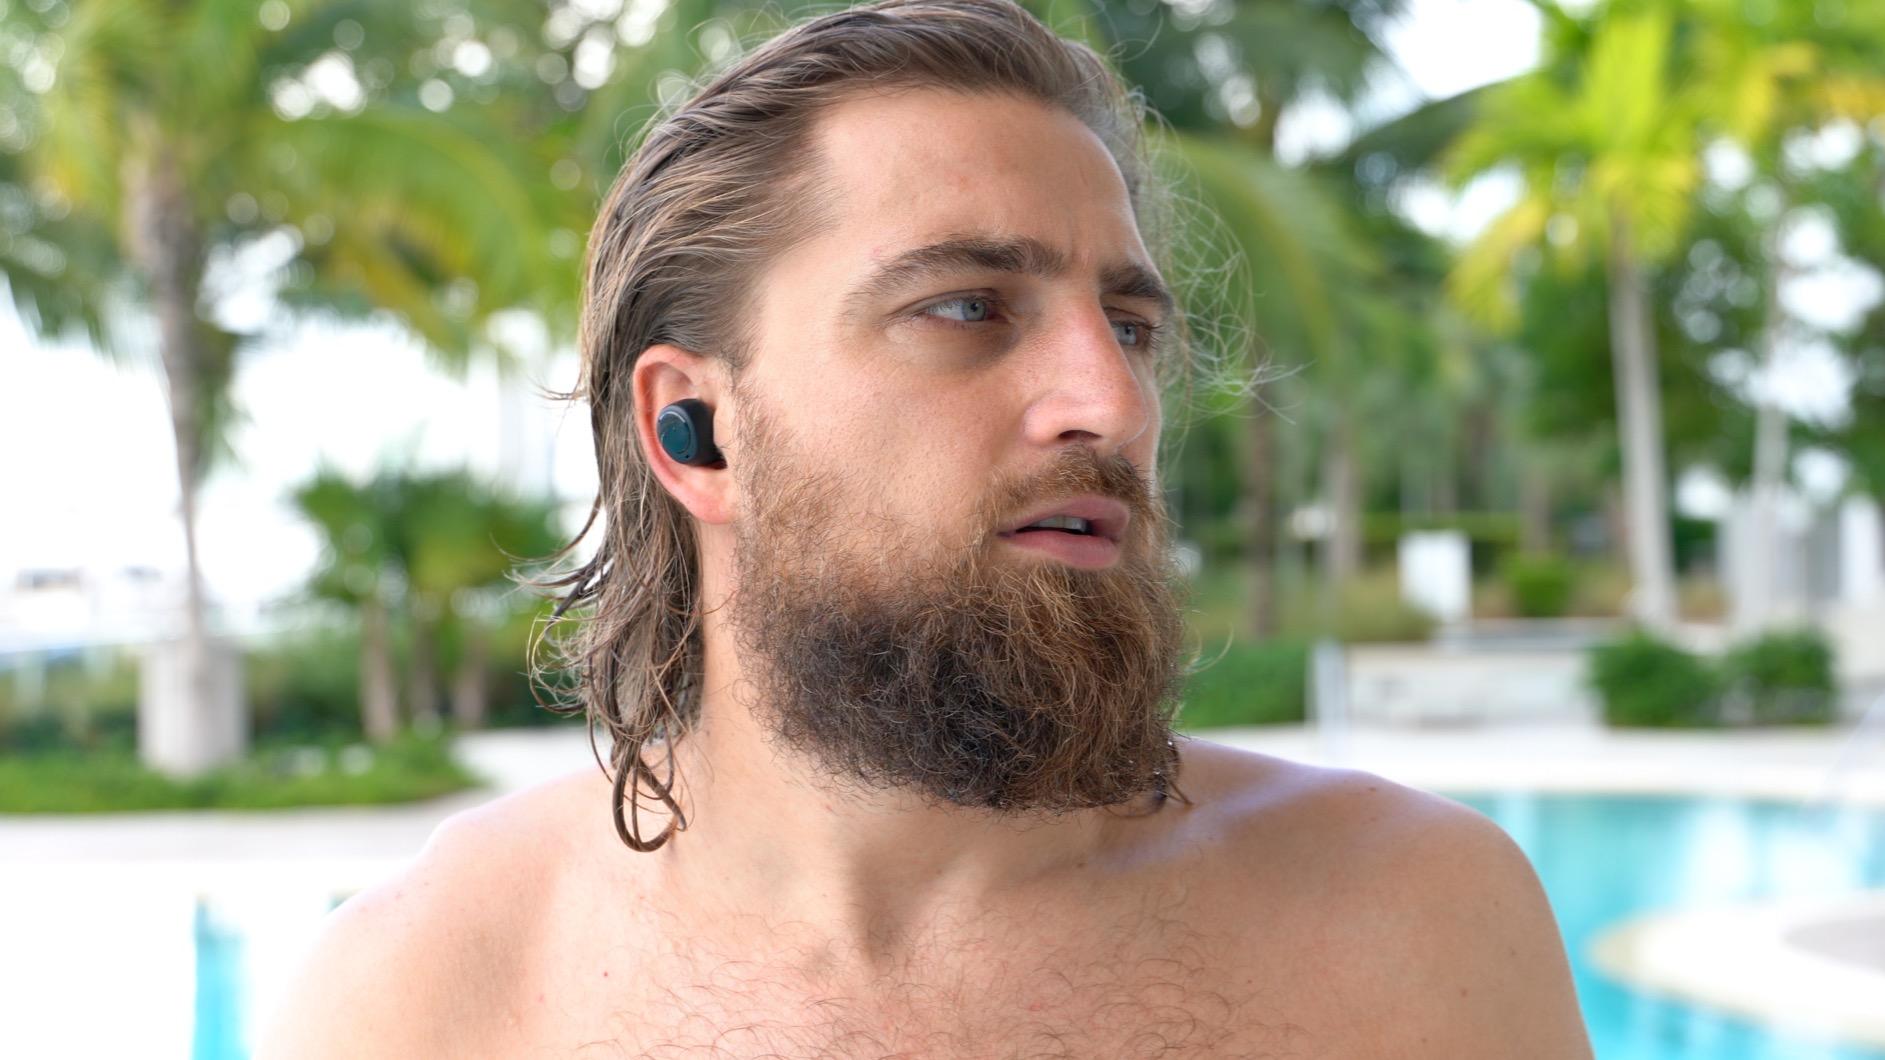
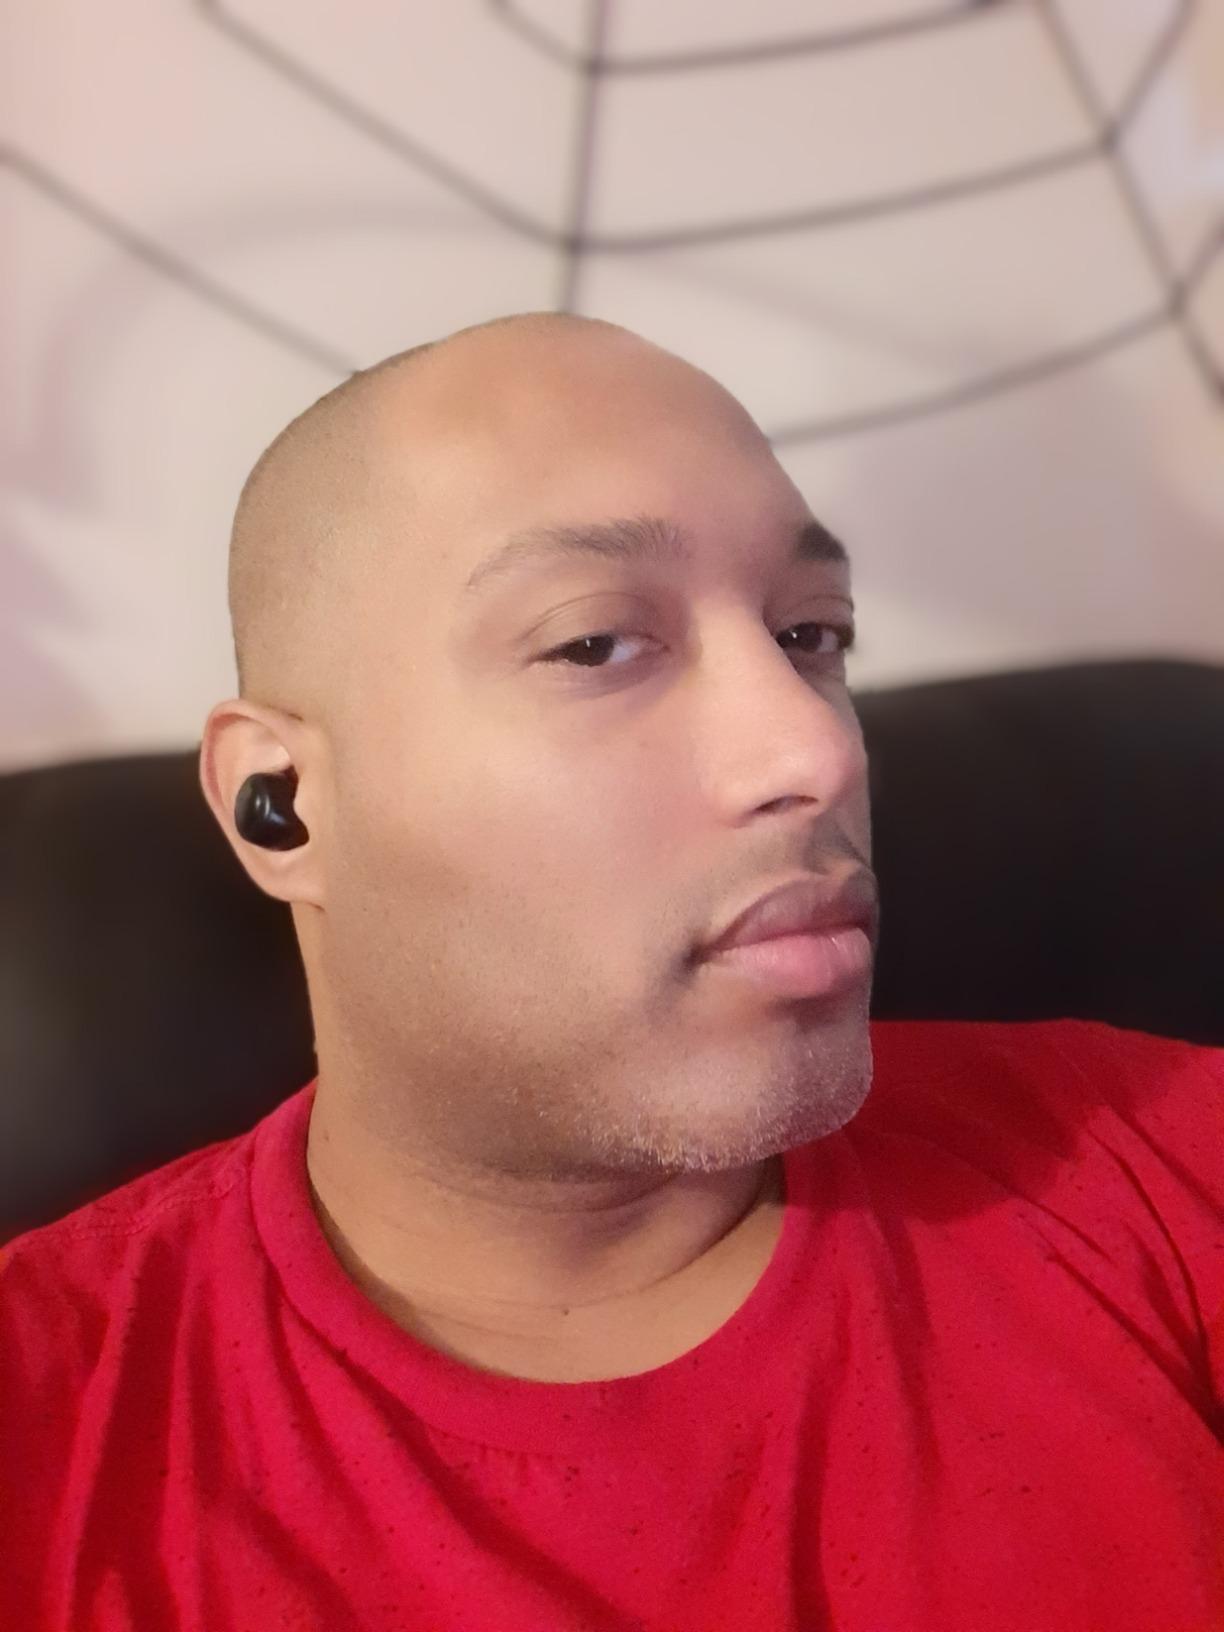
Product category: earbuds
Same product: yes